William Skinner (ethnographer)

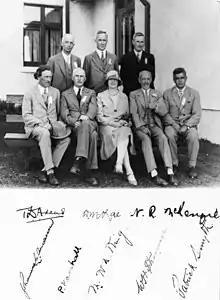
Skinner (seated, second from right) at a gathering of teachers and scholars in 1930

In 1892, Skinner was a founding member of the Polynesian Society. An active member, he held many roles over the next decades and was the society's president from 1925 to 1929.